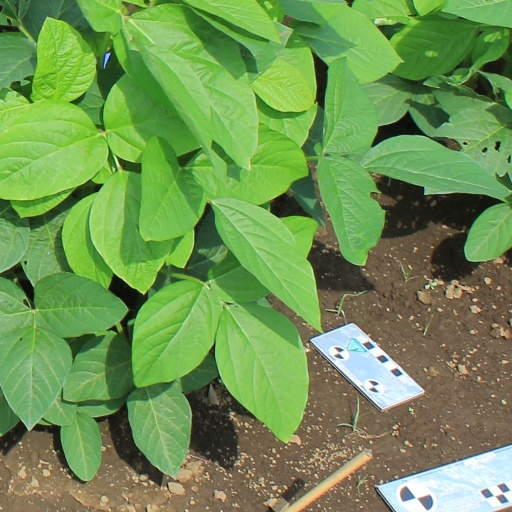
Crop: soybean